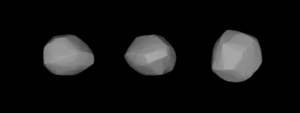
(165) Loreley est un astéroïde de la ceinture principale découvert par Christian Peters le 9 août 1876.